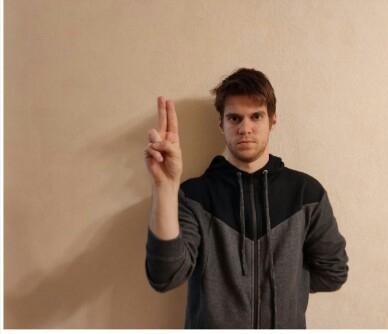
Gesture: two_up